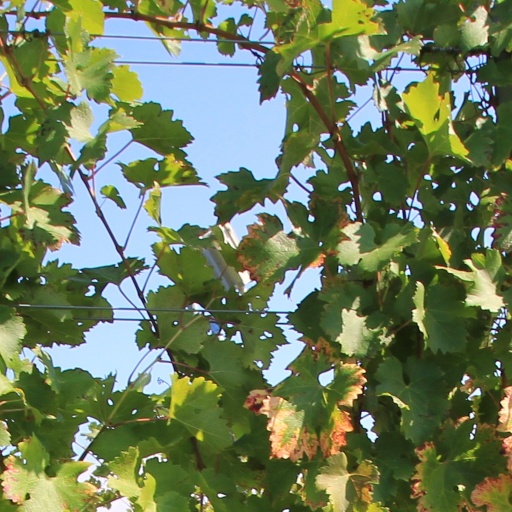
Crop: grape